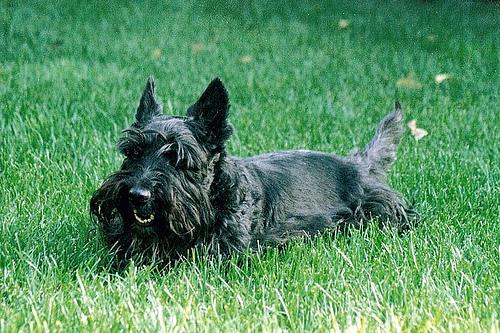
Breed: scottish terrier